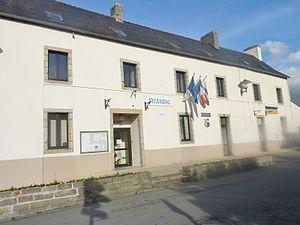
Combrit
Combrit [kɔ̃bʁit], également nommée localement Combrit Sainte-Marine, est une commune du département du Finistère, dans la région Bretagne en France. La commune fait historiquement partie du Pays Bigouden.